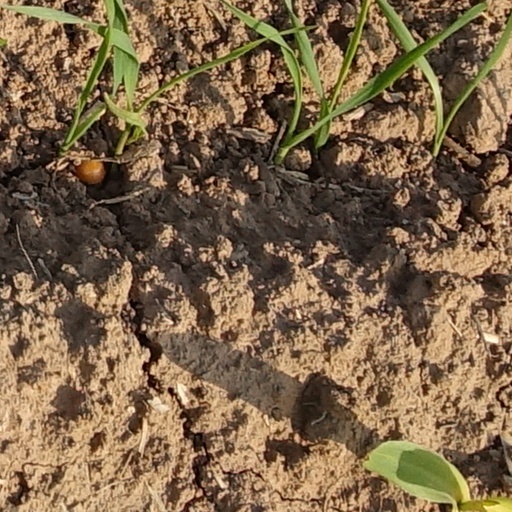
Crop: wheat